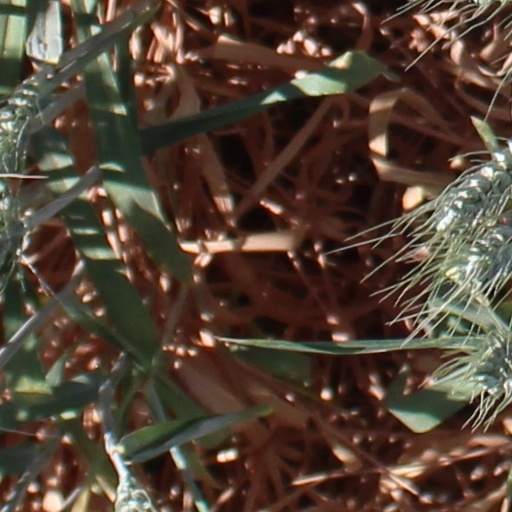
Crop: wheat